Kalinga Stadium

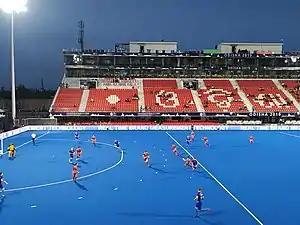
Field hockey match at the Kalinga Hockey Stadium

The Kalinga Stadium is a multi-purpose international sports complex in Bhubaneswar, Odisha, India. Its foundation stone was laid by then chief minister of Odisha Biju Patnaik in 1978. It is best known as the home ground of the Indian Super League club Odisha FC since its inception in 2019. It was the home ground of the I-League club Indian Arrows from 2018 until 2022. It is situated in the heart of Bhubaneswar near Nayapalli area. It has facilities for athletics, football, field hockey, tennis, table tennis, basketball, volleyball, wall climbing and swimming. Other features of the stadium include an 8-lane synthetic athletics track, high performance centres, and India's first Olympic standard pink and blue water-based AstroTurf.